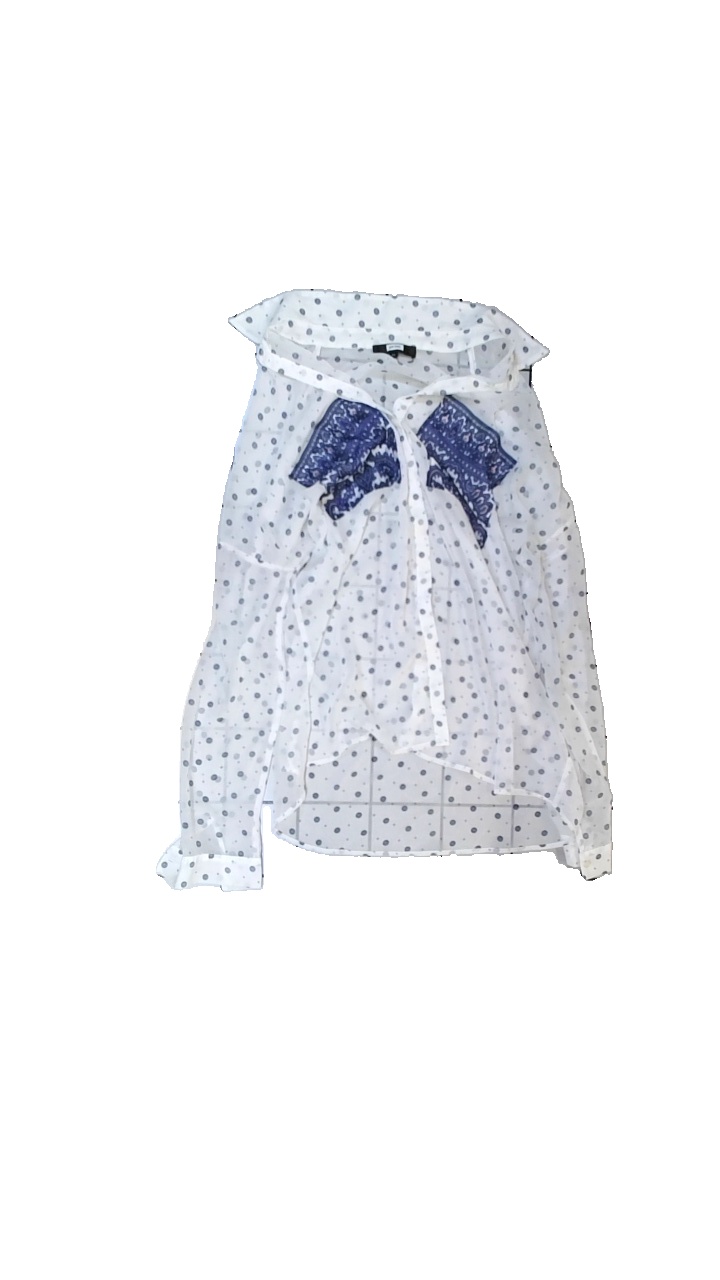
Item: Shirt (Ladies)
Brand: Bikbok
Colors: White, Blue
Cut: Regular
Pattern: Other
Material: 100% polyester
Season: All
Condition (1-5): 3
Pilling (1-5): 3
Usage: Reuse
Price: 50-100